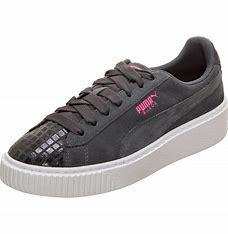
Brand: Puma
Model: Suede Platform